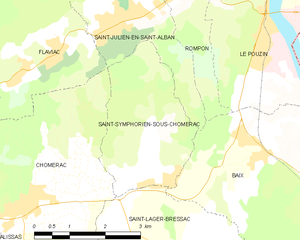
Carte des communes françaises: Saint-Symphorien-sous-Chomérac